Constriction ring syndrome

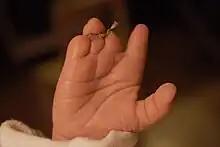
An infant's hand affected by constriction ring syndrome

Constriction ring syndrome (CRS) is a congenital disorder with unknown cause. Because of the unknown cause there are many different, and sometimes incorrect, names. It is a malformation due to intrauterine bands or rings that produce deep grooves in (most commonly distal) extremities such as fingers and toes. In rare cases the constriction ring can form around other parts of the fetus and cause amputation or even intrauterine death. The anatomy proximal to the site of constriction (or amputation) is developmentally normal.